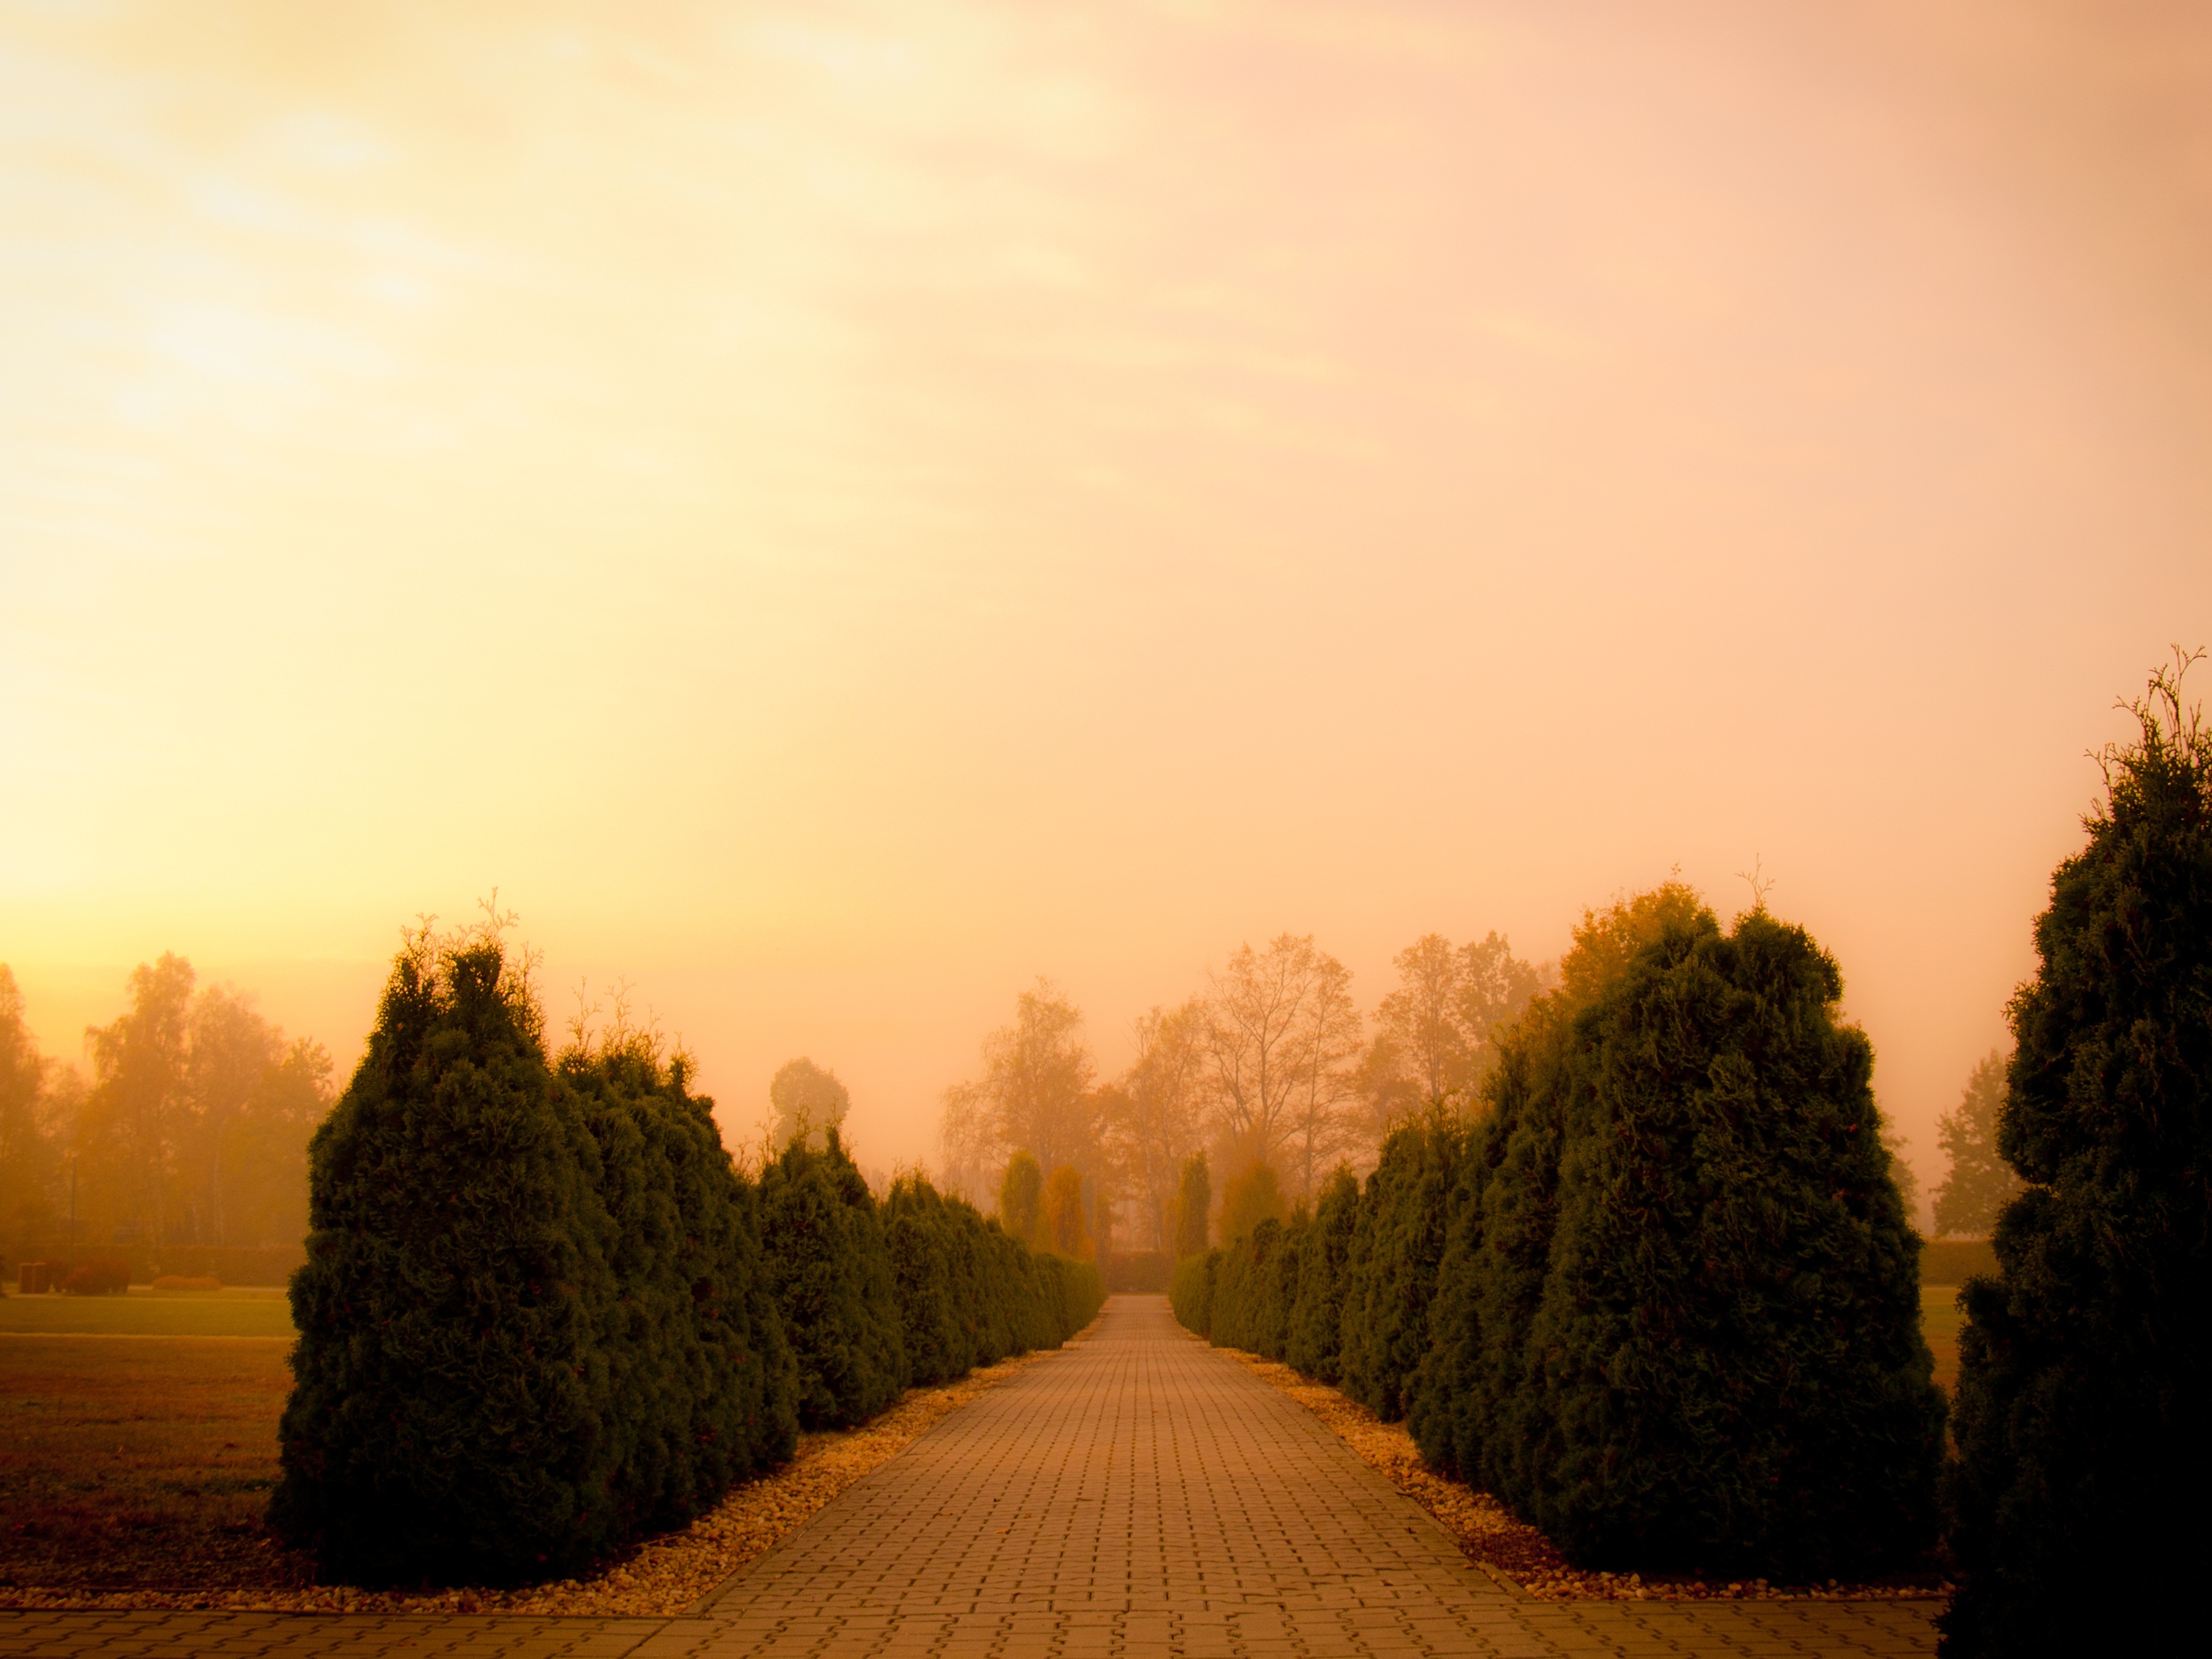
landscape, tree, nature, horizon, cloud, plant, sky, sun, sunrise, sunset, mist, field, sunlight, morning, hill, alley, dawn, dusk, evening, reflection, autumn, november, rural area, atmospheric phenomenon, woody plant